Market Harborough

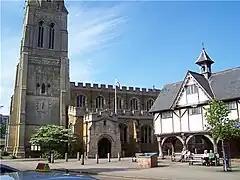
St Dionysius Church with the Old Grammar School (right)

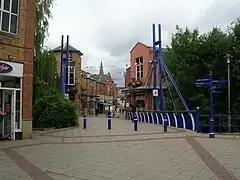
St Mary's Place, Market Harborough

Market Harborough is a market town in the Harborough district of Leicestershire, England, close to the border with Northamptonshire. The population was 24,779 at the 2021 census. It is the administrative headquarters of the Harborough district.